Lisa the Vegetarian

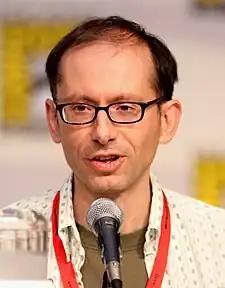
The episode was the first full-length episode David X. Cohen (then known as David S. Cohen) wrote.

"Lisa the Vegetarian" was the first full-length episode David X. Cohen wrote for "The Simpsons". His most prominent work for the show to that point had been the "Nightmare Cafeteria" segment in the season six episode "Treehouse of Horror V". The idea for "Lisa the Vegetarian" came to him while he was working on another script for the show. Cohen could not concentrate on his task because he was waiting for lunch, and on the back of the script he scribbled, "Lisa becomes a vegetarian?". Cohen showed the note to writer Brent Forrester, who liked the idea. Showrunner David Mirkin then approved the story when Cohen pitched it to him. Mirkin had just become a vegetarian himself, and later noted that many of Lisa's experiences in the episode were based on his own.